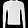
Label: Pullover